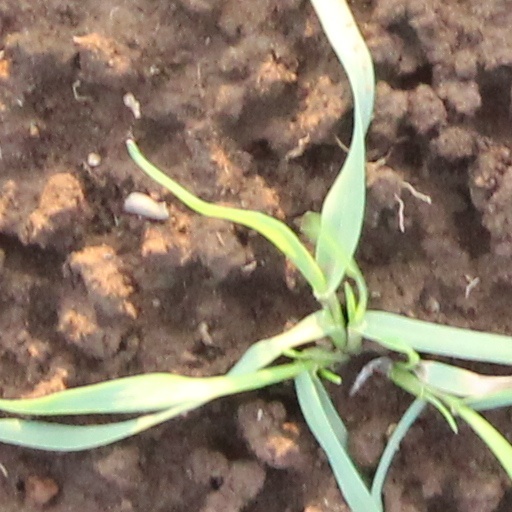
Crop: wheat